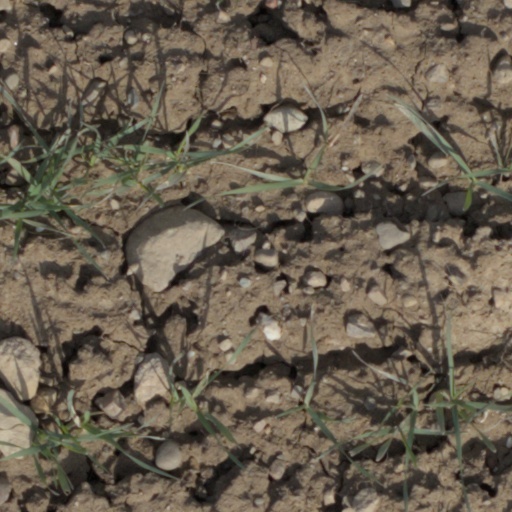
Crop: wheat